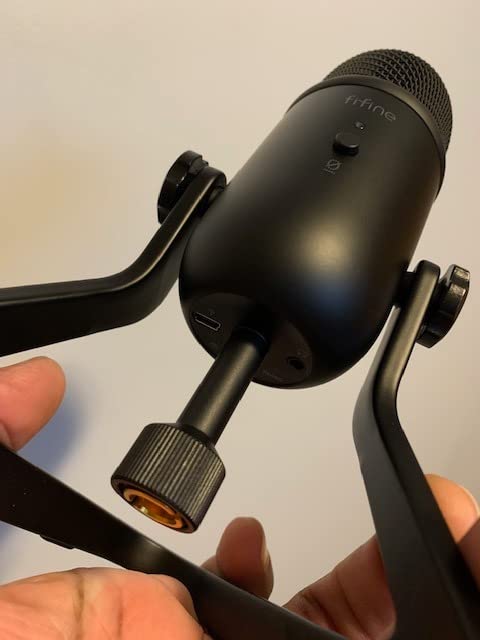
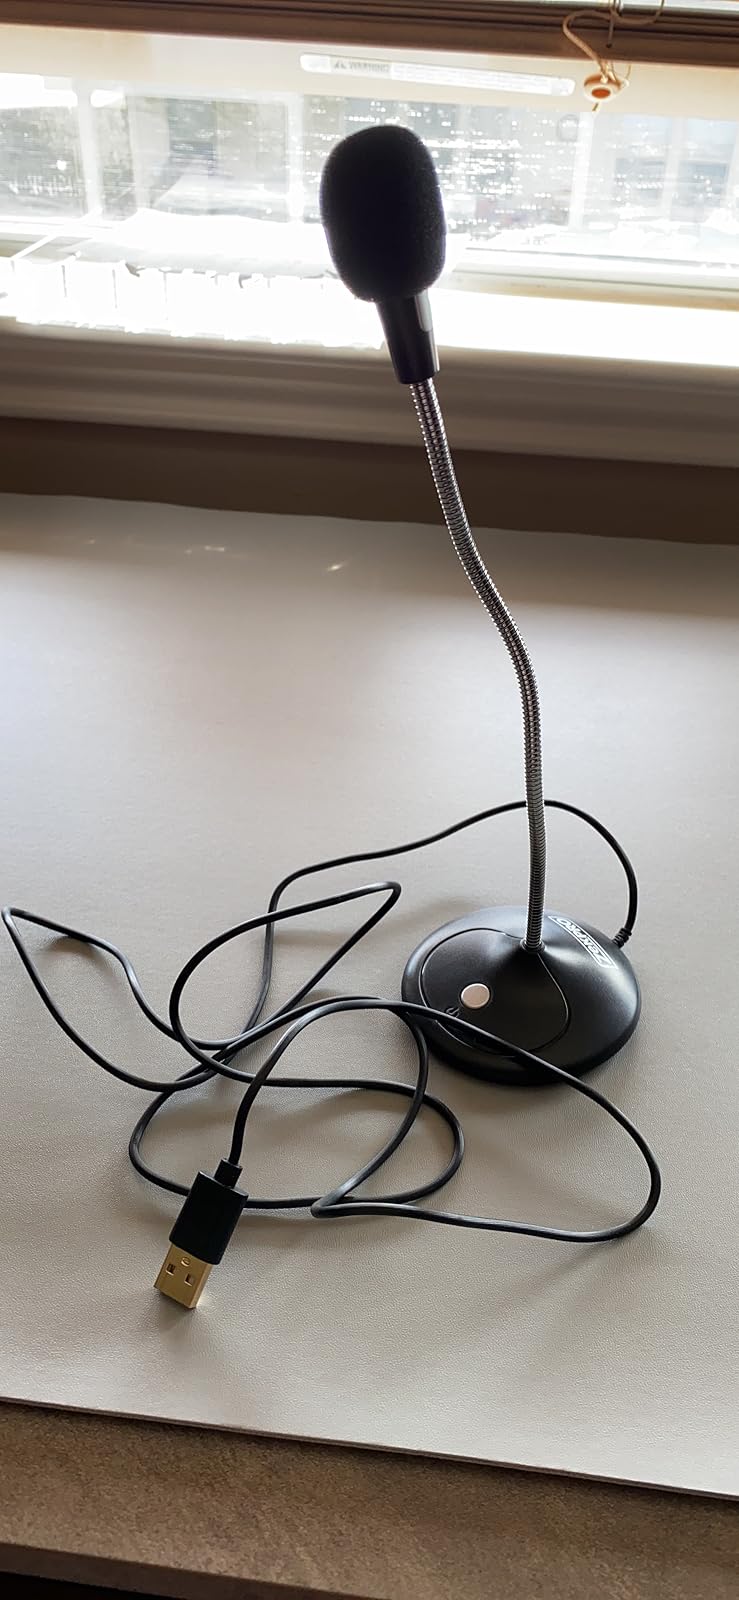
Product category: microphone
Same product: no